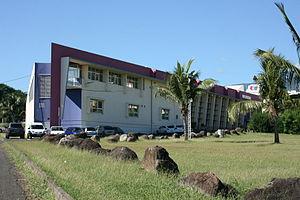
La maison de la Communication François-Mitterrand à Saint-Denis de La Réunion.
La Trinité est un quartier de Saint-Denis, le chef-lieu de l'île de La Réunion, département d'outre-mer français dans le sud-ouest de l'océan Indien. Situé entre Champ Fleuri au nord, Les Camélias à l'ouest, Montgaillard au sud et la ravine des Patates à Durand à l'est, il accueille notamment une église catholique, une médiathèque appelée Maison de la Communication François-Mitterrand et un espace vert nommé parc de la Trinité.
La Maison de la Communication François-Mitterrand est la médiathèque de la ville de Saint-Denis, chef-lieu de l'île de La Réunion. De construction relativement récente, elle doit son nom à François Mitterrand, ancien président de la République française.